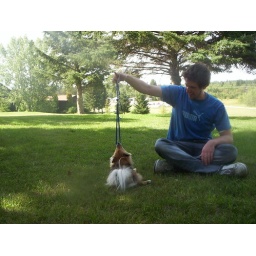
Dave my middle son with Ali the most clever, smartest cutest dog in Canada